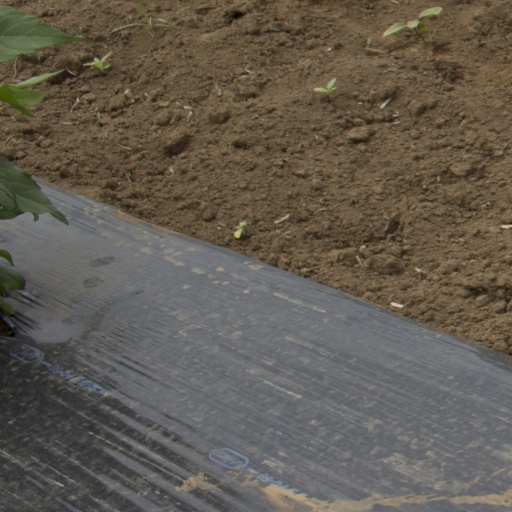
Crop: Jerusalem artichoke